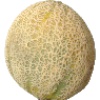
Label: cantaloupe